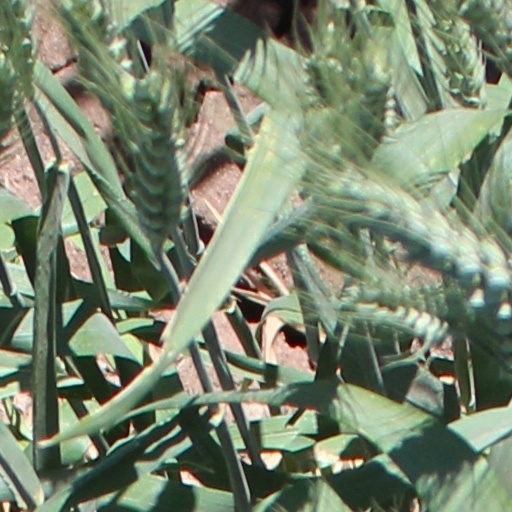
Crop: wheat